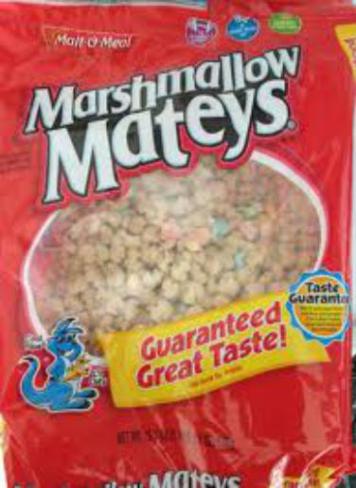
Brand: marshmallow mateys
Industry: Food